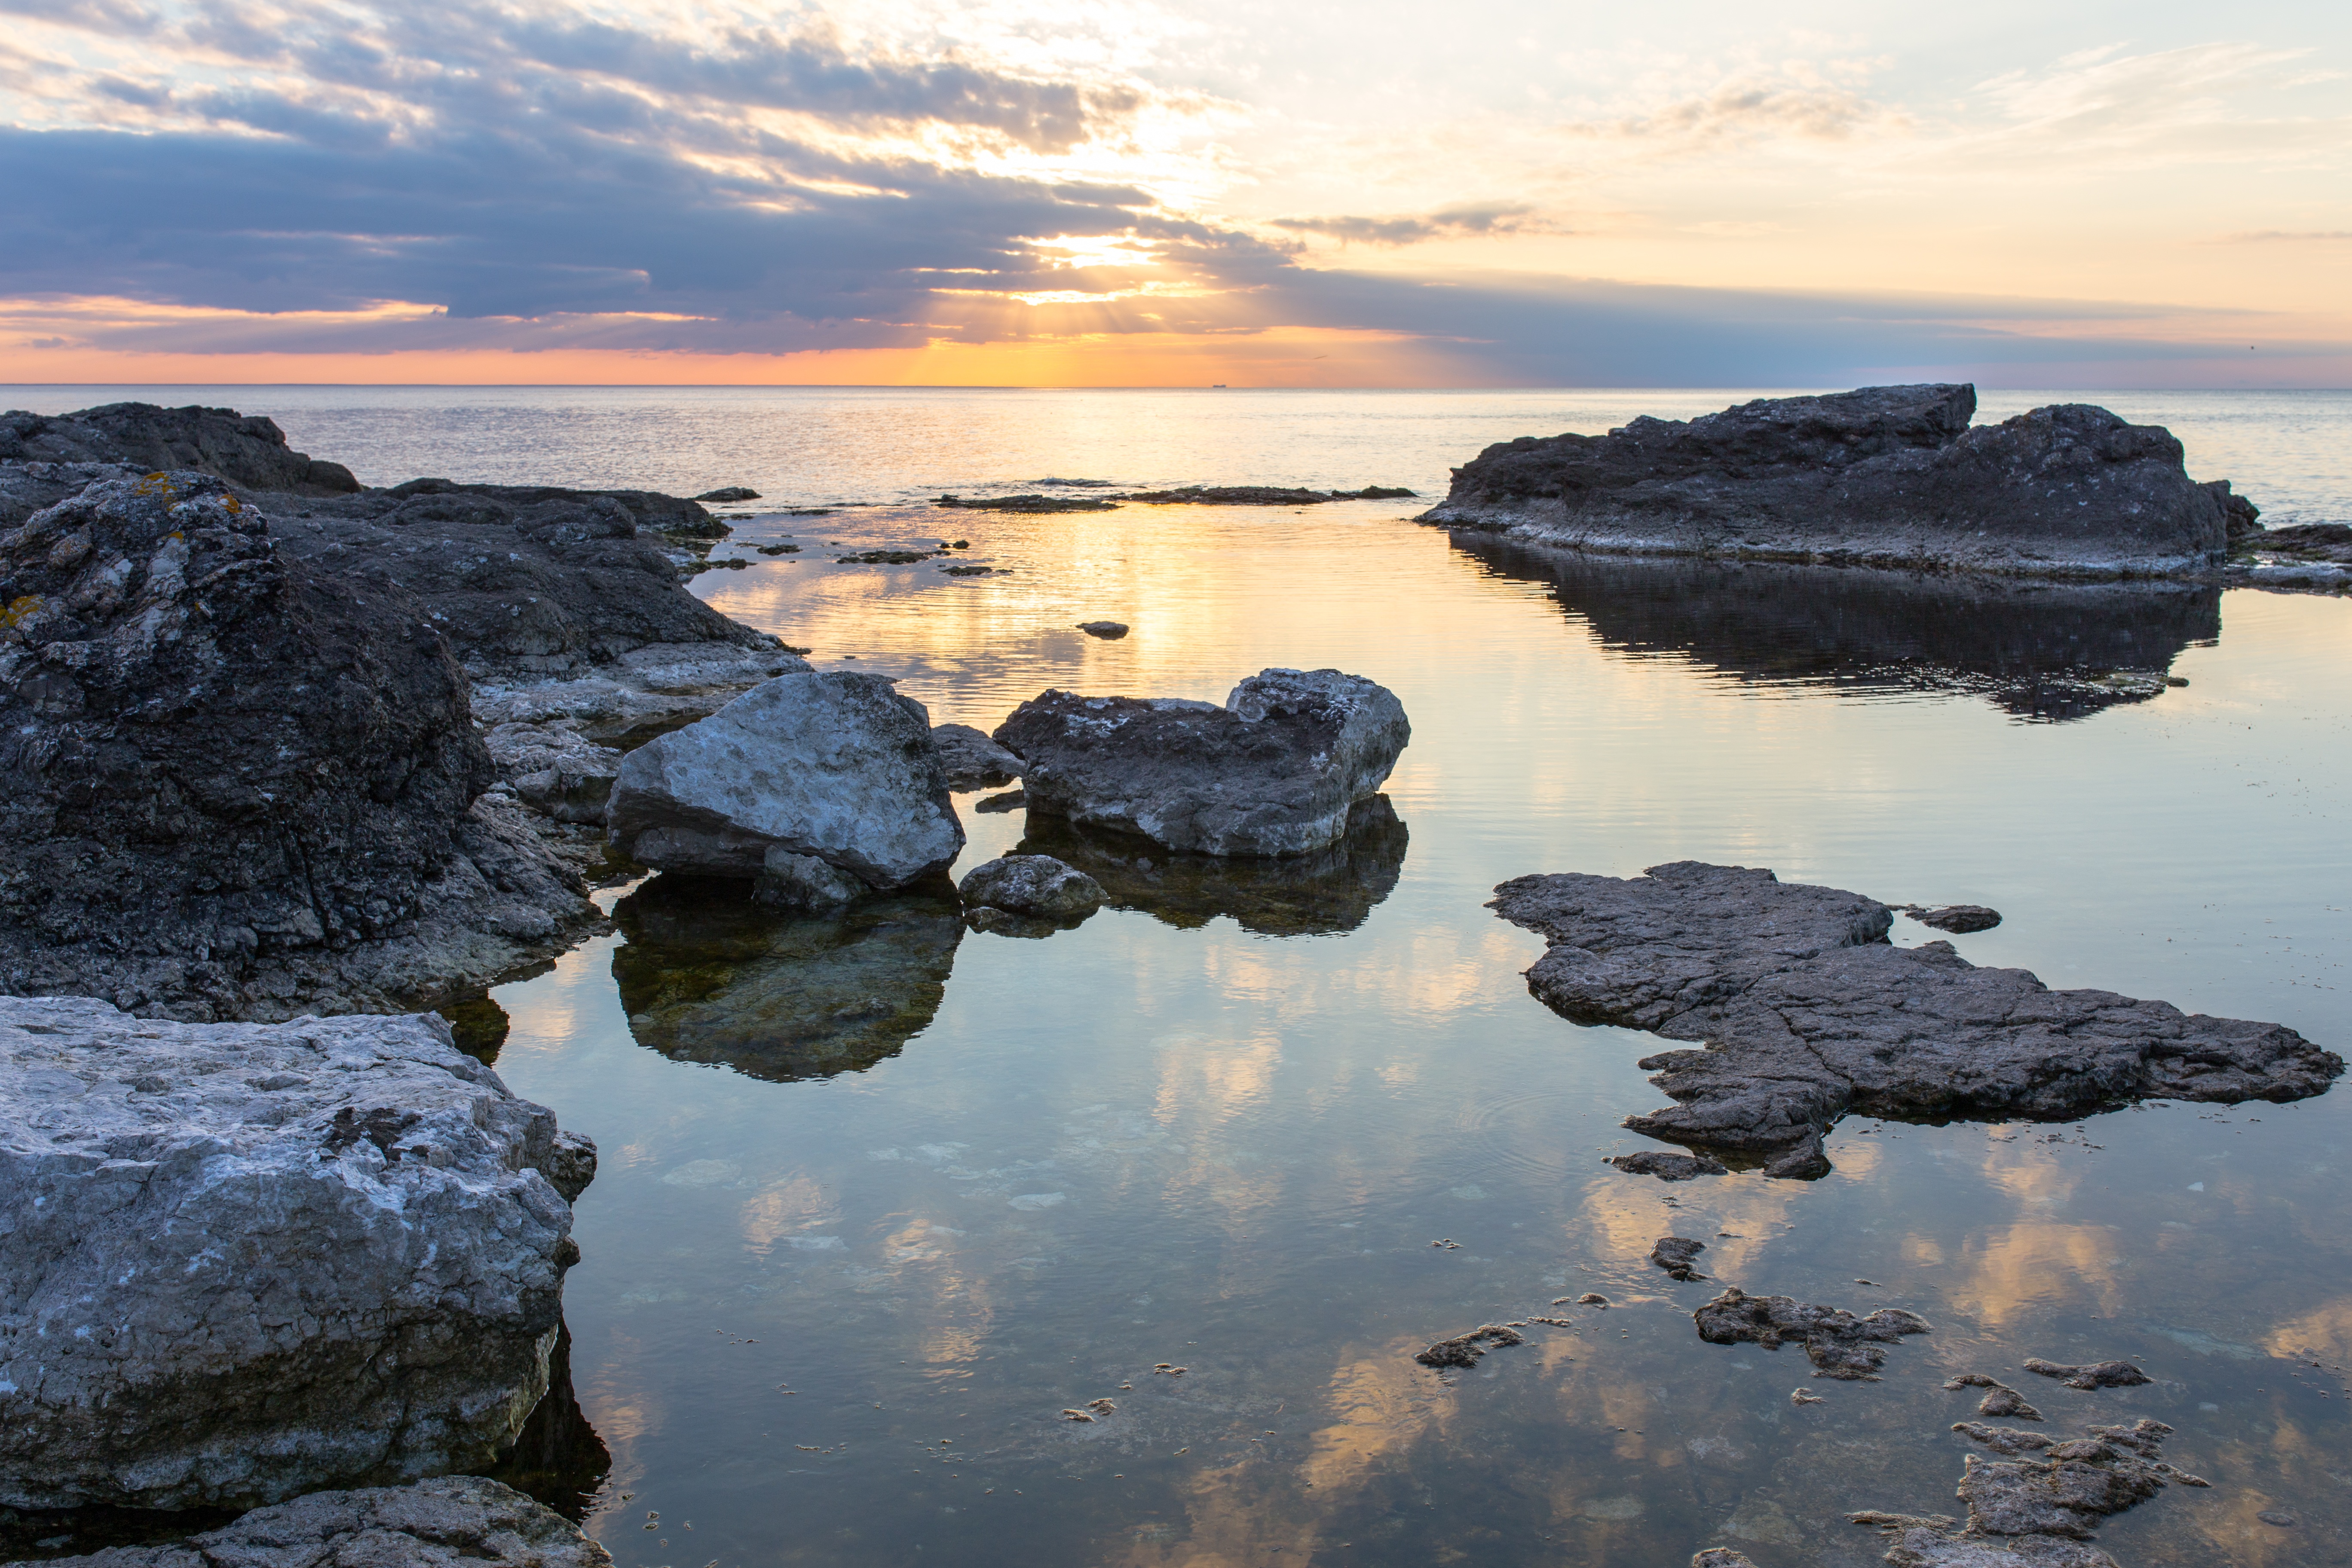
landscape, sea, coast, water, nature, rock, ocean, horizon, cloud, sunrise, sunset, shore, wave, dawn, stone, cliff, dusk, cove, reflection, bay, terrain, body of water, loch, cape